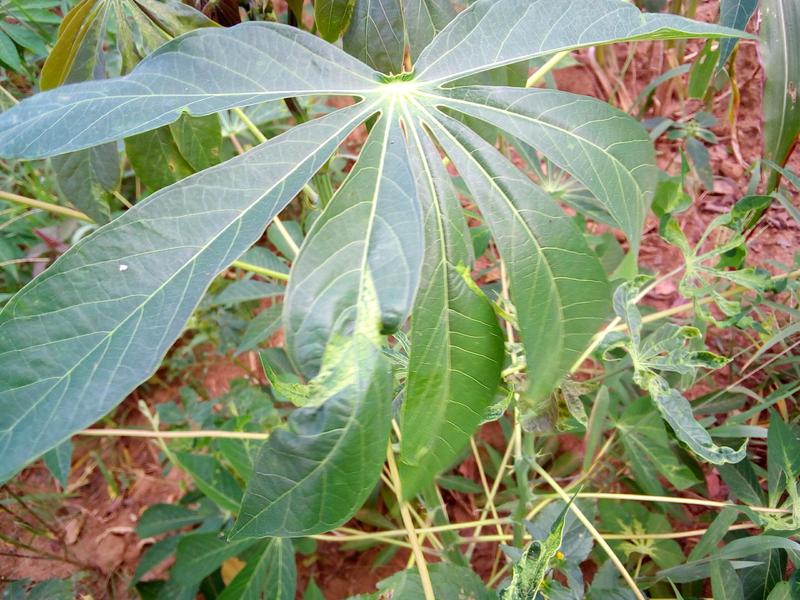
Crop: cassava
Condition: mosaic_disease